The Wild North

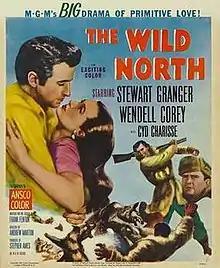
Theatrical film poster

The Wild North (also known as The Big North, Constable Pedley, The Constable Pedley Story, The Wild North Country and North Country) is a 1952 American Western film directed by Andrew Marton and starring Stewart Granger, Wendell Corey and Cyd Charisse. It was the first Ansco Color film shot.